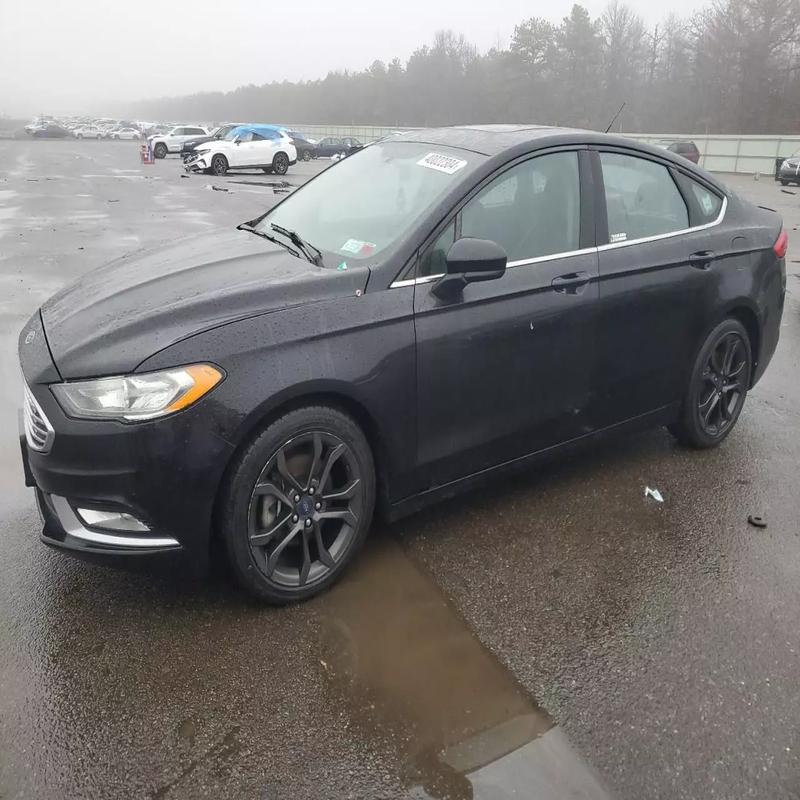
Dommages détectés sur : porte avant gauche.
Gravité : mineur